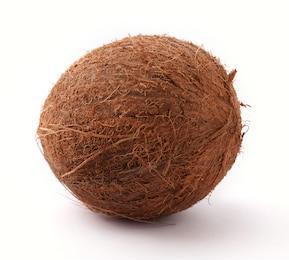
Label: coconut